Tenninkyo Onsen

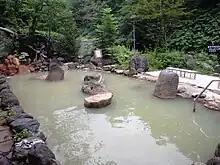
Tenninkyo hot spring soaking pool

Tenninkyō Onsen (天人峡温泉) is a geothermal hot spring village with a small onsen resort in the Daisetsuzan National Park, Hokkaidō, Japan.